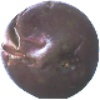
Label: passion_fruit